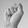
ASL letter: S